Nick Offerman: American Ham

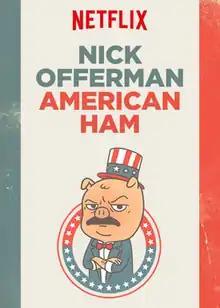
Film poster

Nick Offerman: American Ham is a 2014 American stand-up comedy film, directed by Jordan Vogt-Roberts. It is written by the American actor, writer and carpenter, Nick Offerman. The film had its world premiere at the 2014 Sundance Film Festival on January 23, 2014. The special was removed from Netflix in December 2017.